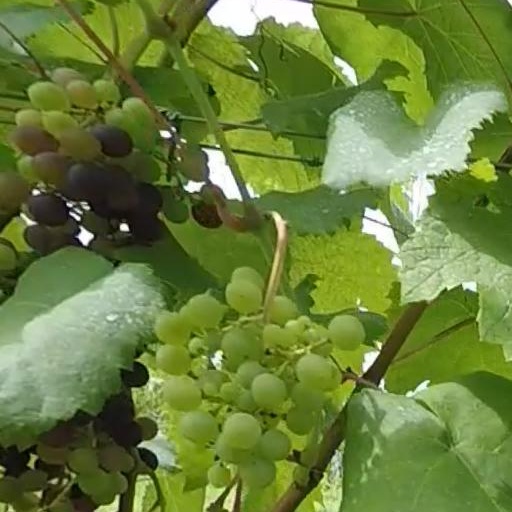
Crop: grape